M-72 (Michigan highway)

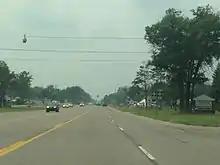
Junction of M-72 and M-93 west of Grayling, looking westbound

In eastern Crawford County, M-72 runs through the Au Sable State Forest and crosses the South Branch of the Au Sable River on Smith Bridge. East of the river crossing, the trunkline intersects the northern terminus of M-18 before crossing into Oscoda County. M-72 continues east through Luzerne to Mio. M-72 merges with M-33 and turns north to cross the Au Sable River a second time in Mio. The highways pick up a concurrency with F-32 north of the river. The three roadways run together until F-32 turns west while M-33/M-72 continues east to Fairview. Fairview marks the northern and eastern end of the concurrency as M-33 turns north towards Atlanta, and M-72 continues easterly into Alcona County. North of Curran, M-72 merges southward with M-65 for approximately before heading due east through the Barton City and Lincoln areas to Harrisville. M-72 ends at an intersection with US 23 in Harrisville, on the shores of Lake Huron.